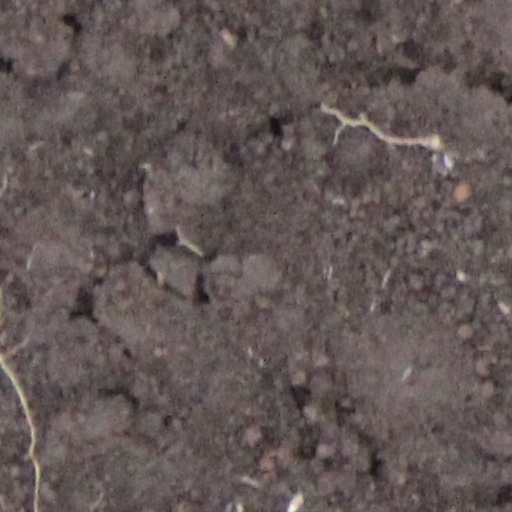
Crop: wheat